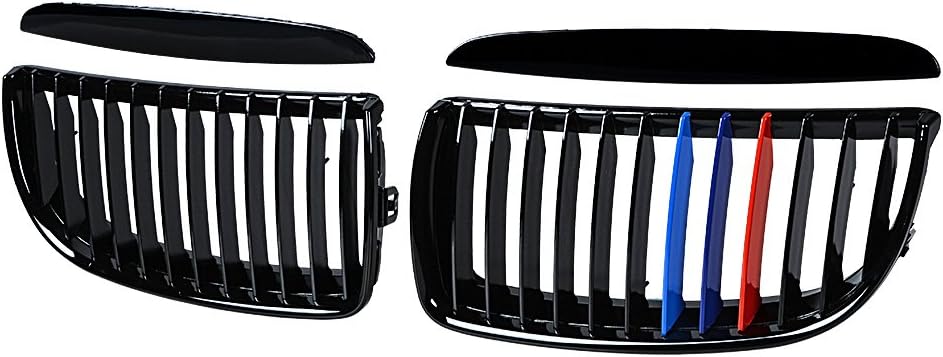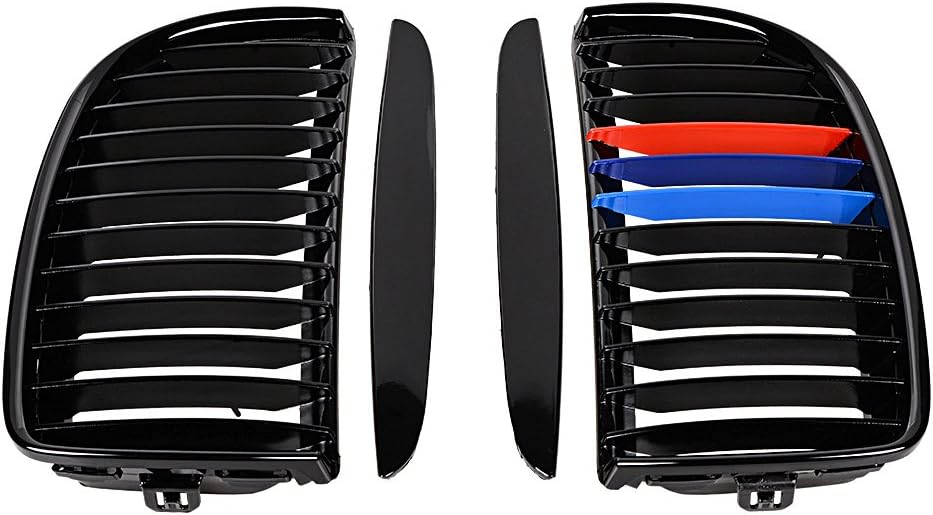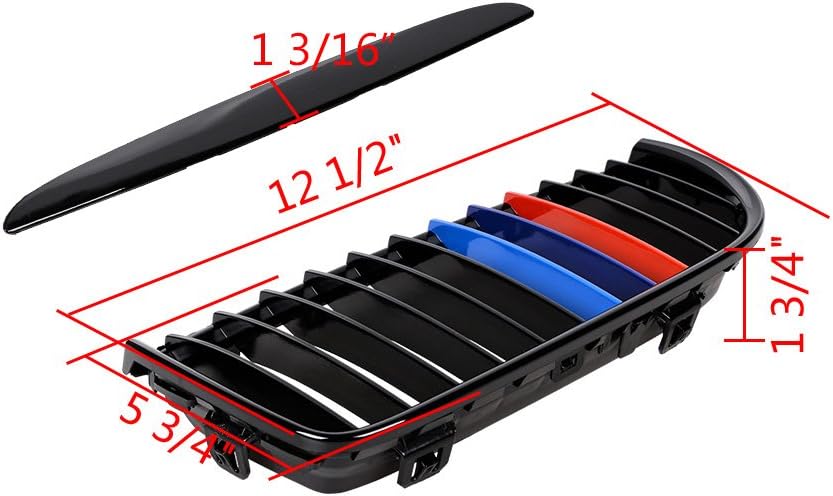
Astra Depot 1 Pair Glossy Black M-Color Front Hood Kidney Grille for E90 323i 325xi 330i 328i 328xi 335i 335xi Pre-LCI
Category: Automotive
Specifications:  Condition: 100% Brand New  Package includes: 1 set of Kidney Grille (2 pcs, left & right)  Grille Size (As the picture shown):  Length: 12 1/2" (32cm)  Width: 5 3/4" (14.5cm)  Thickness: 1 3/4" (4.5cm)  Color: Glossy Black + M Color  Material: ABS  Weight: 560g Features:  Made of high-quality ABS with Ultra Light weight  Unique Design with Glossy Black M Sport Style  Upgrade your Car With a LUXURY Appearance  OEM design - Direct replacement. Easy installation. No modification is required Fitment: (Pre-Facelift Only) Compatible with BMW 2005-2008 E90/E91 pre-facelift sedan & wagon Pre-Facelift Only ** Do not fit M3 modelsNote:  Beware of mid-year auto mfg. changes. It is your responsibility to double-check with mfg or automotive forum to confirm fitment. Data is best of our knowledge. We are not liable for any errors.  LH=DRIVER SIDE (IN US)  RH=PASSENGER SIDE (IN US)
Features: Package includes: 1 set of Grille (2 pcs, left & right) | Pre-Facelift Only: Compatible with 2005 BMW E90 (320i); For 2006-2008 BMW E90 (323i); For 2005 BMW E90 (325i); For 2005-2006 BMW E90 (325xi); For 2007-2008 BMW E90 (328i); For 2007-2008 BMW E90 (328xi); For 2005-2006 BMW E90 (330i); For 2007-2008 BMW E90 (335i); For 2007-2008 BMW E90 (335xi) | Beware of mid-year auto mfg. changes. It is your responsibility to double-check with mfg or automotive forum to confirm fitment.Data is best of our knowledge.We are not liable for any errors | Made of high-quality ABS with Ultra Lightweight. Reference Part Number: 51137120007, 51137120008, 51137117241, 51137117242, 51712151895, 51712151896, 51712151897, 51712151898 | Unique Design with Glossy Black M Sport Style